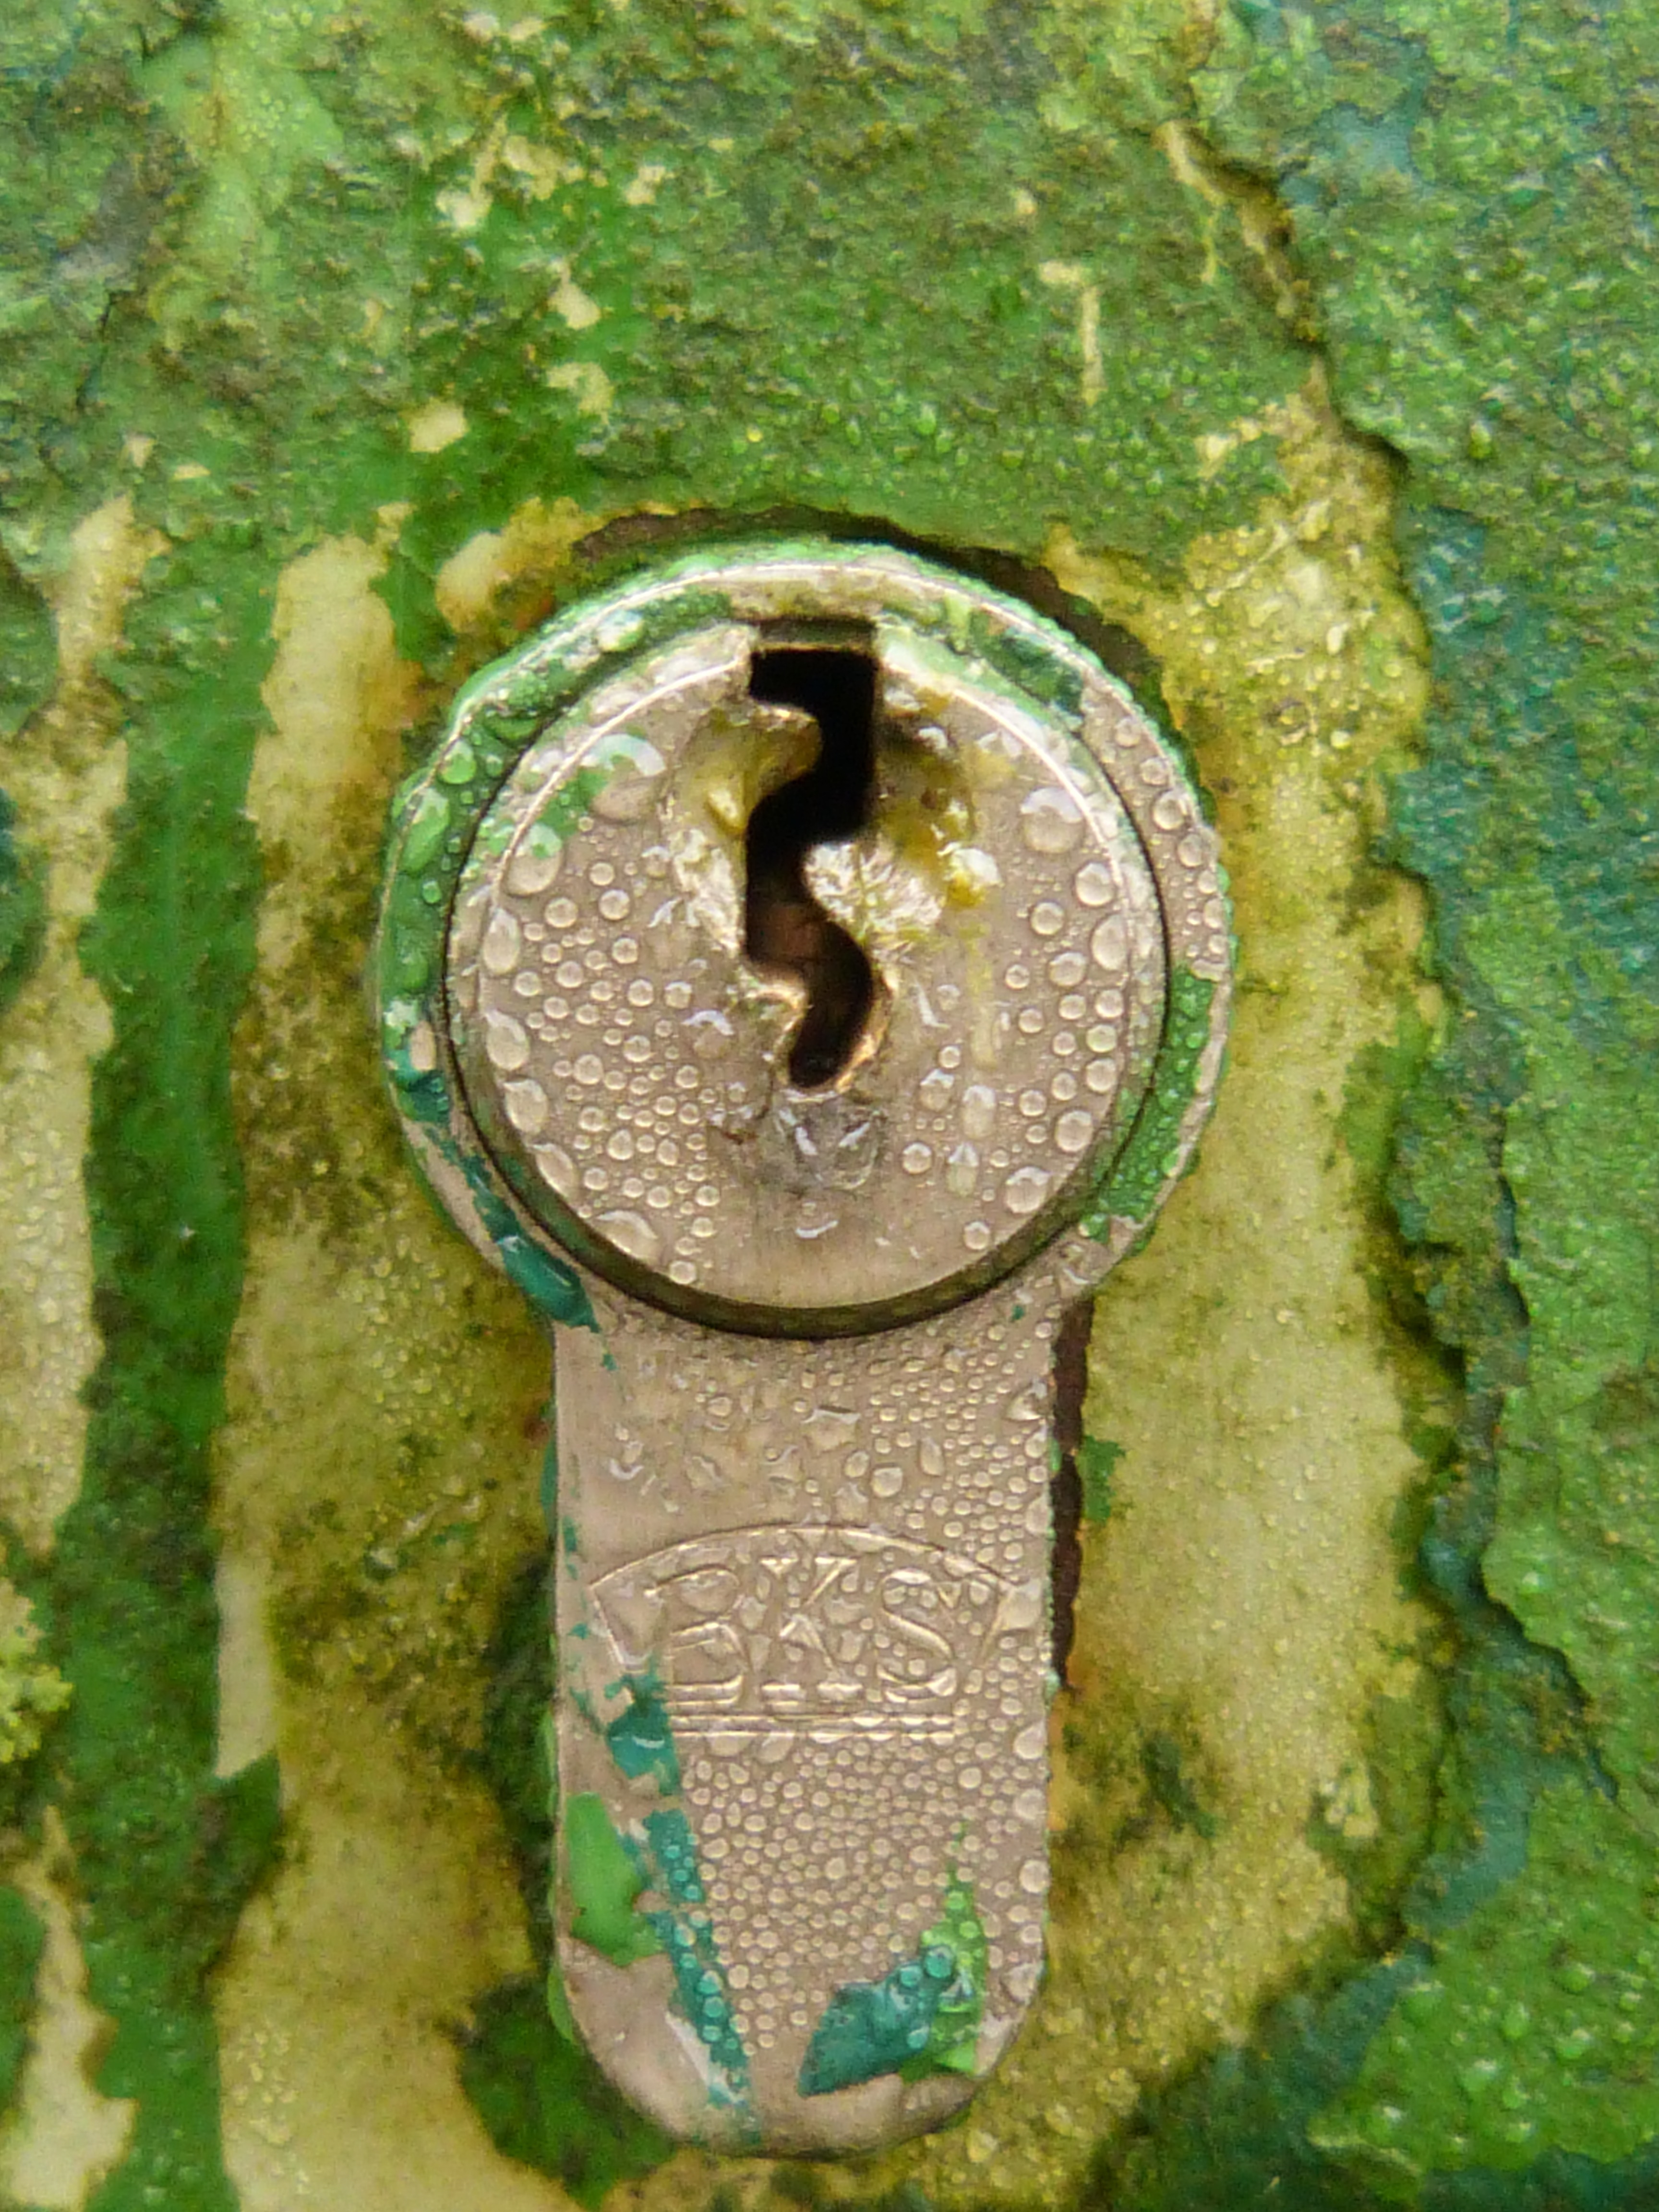
dew, rain, old, moss, steel, green, key, soil, castle, weave